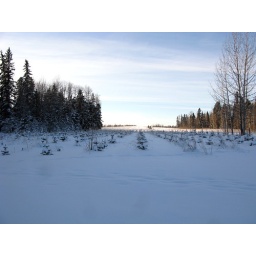
The new neighbors have planted trees in the field beside the road